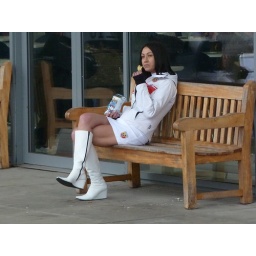
Abarth promo girl - in white patent leather boots and mini skirt